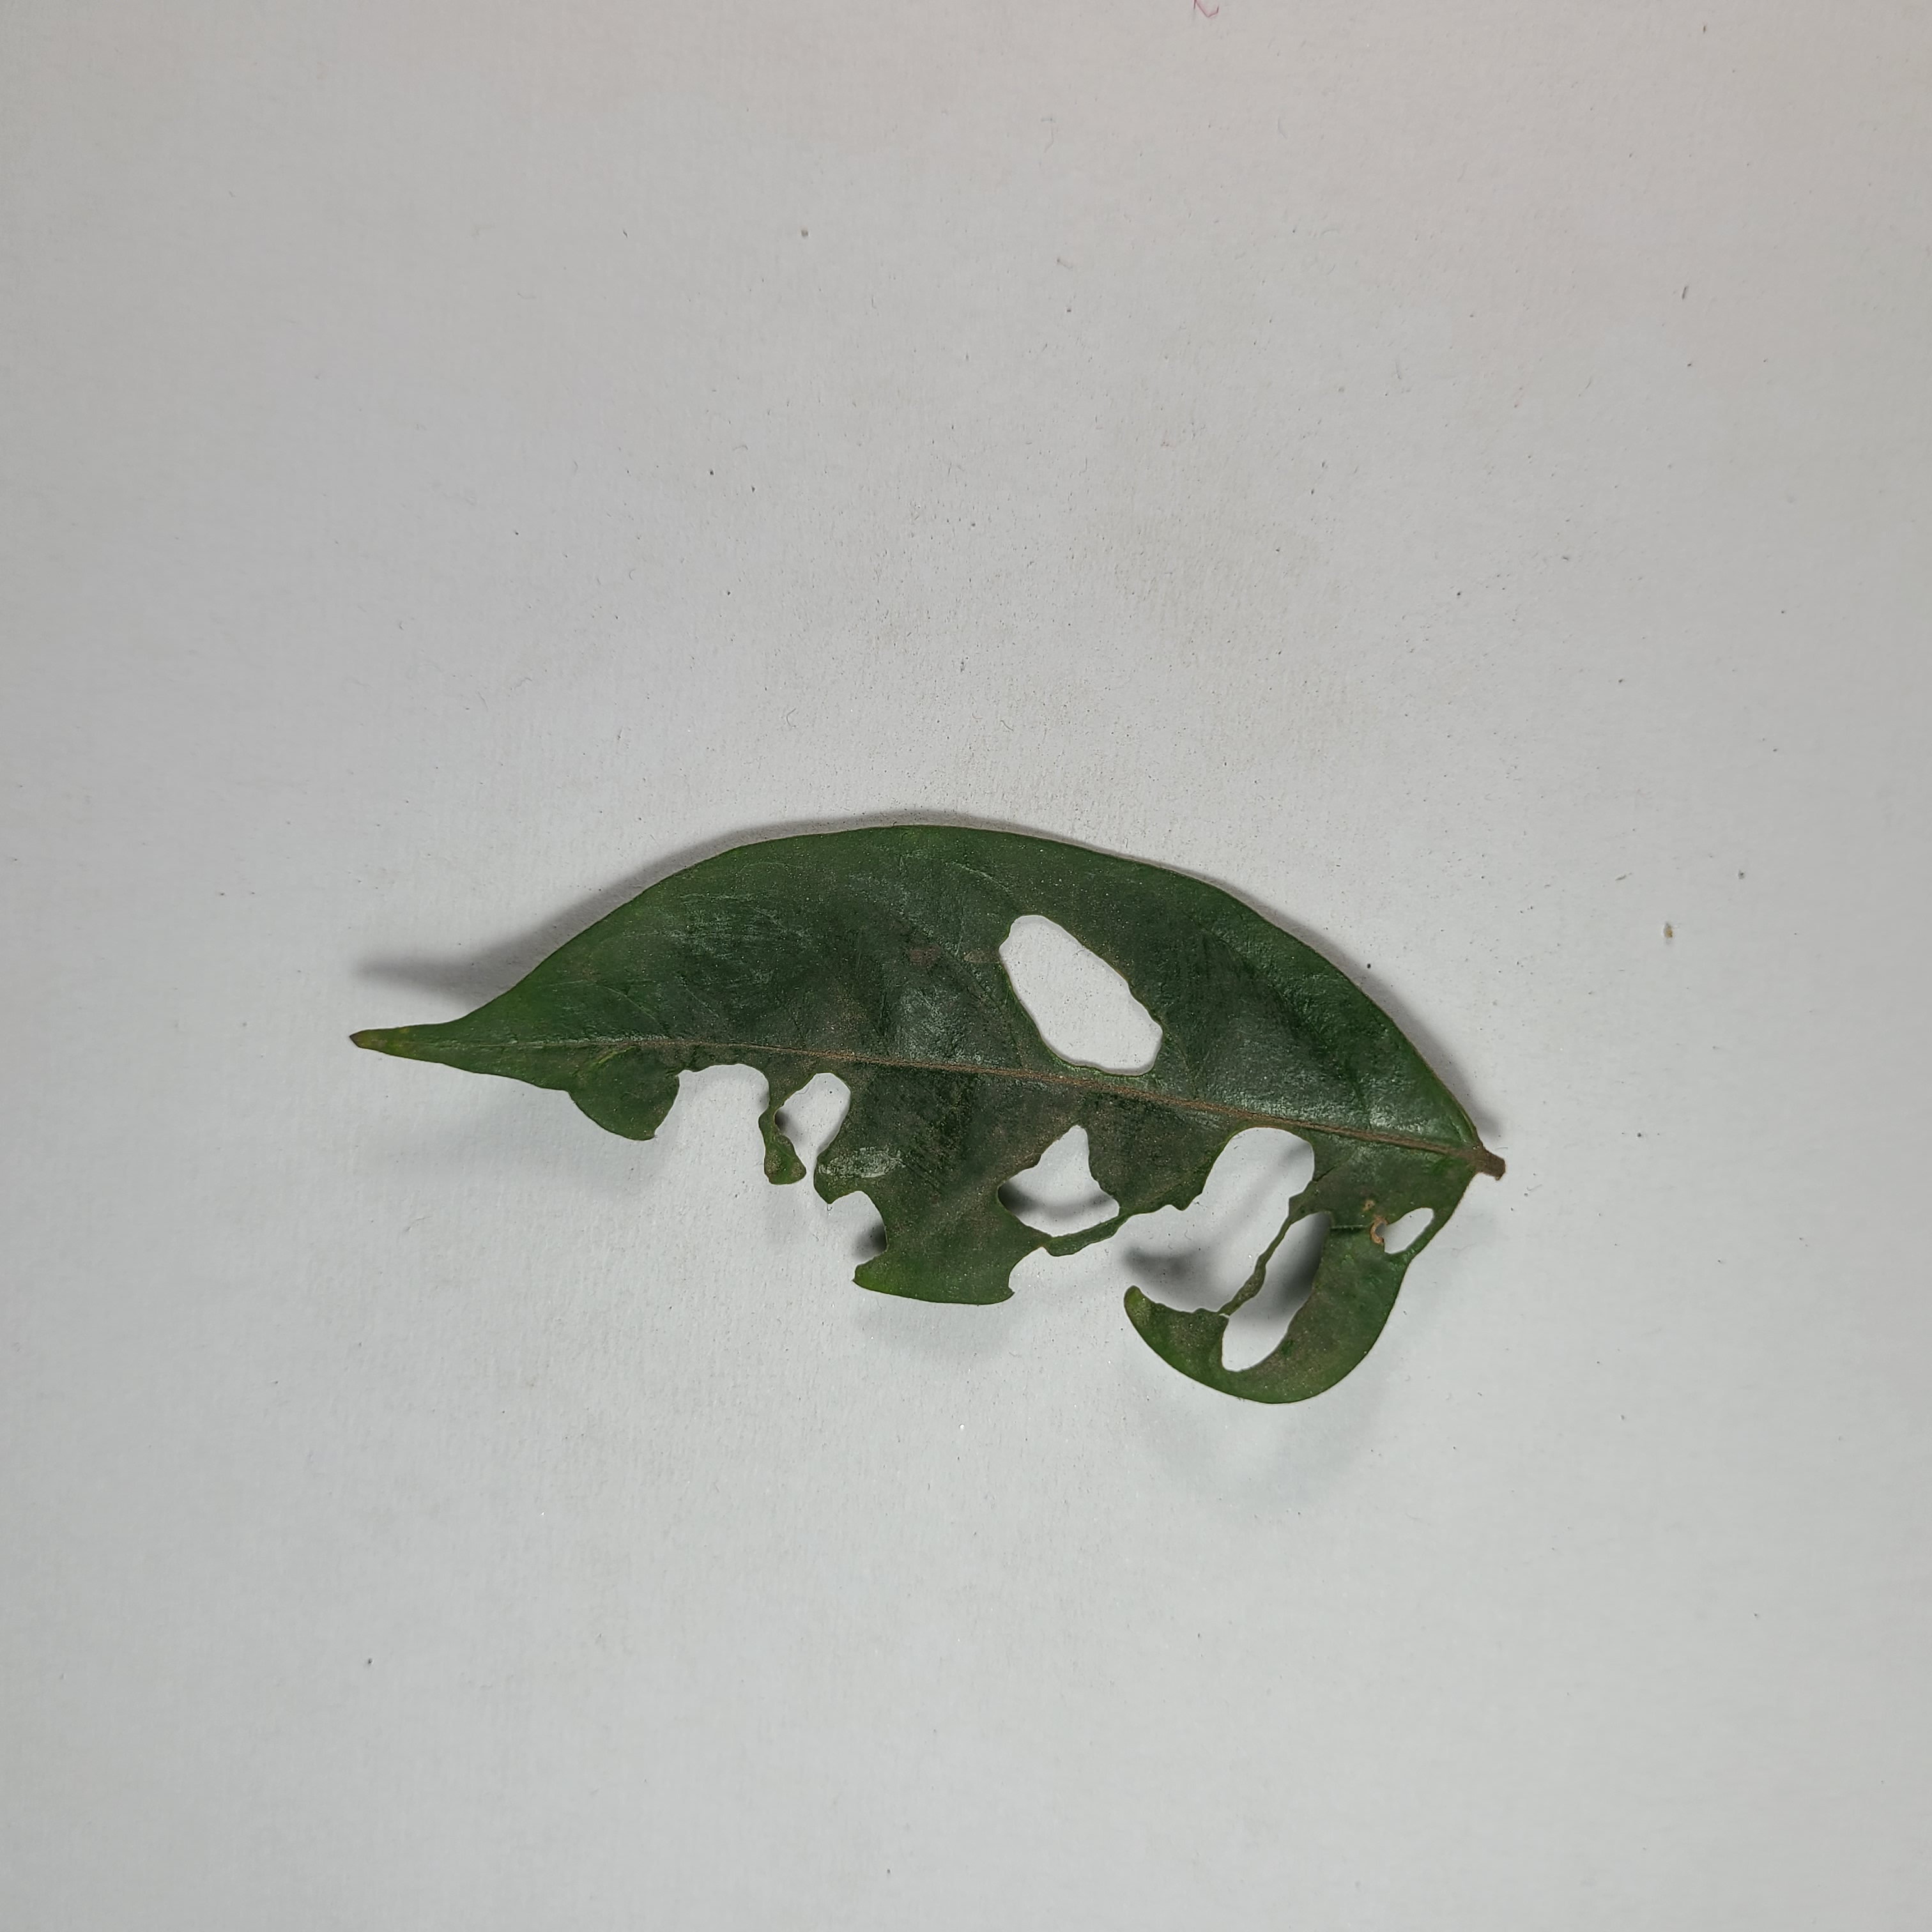
Label: Insect Hole leaves